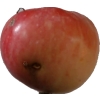
Label: Apple 10